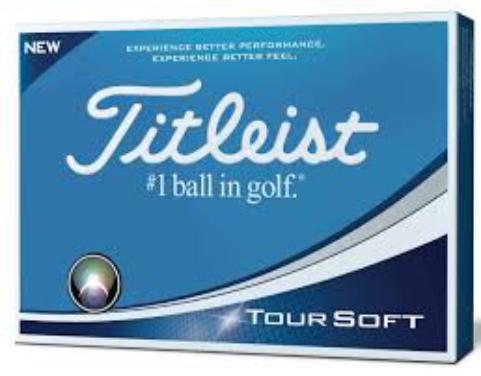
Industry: Sports